Saint-Jean-de-Savigny

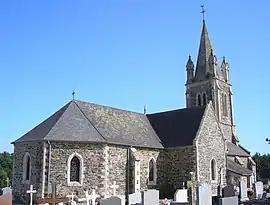
The church of Saint-Jean-Baptiste

Saint-Jean-de-Savigny is a commune in the Manche department in Normandy in north-western France.